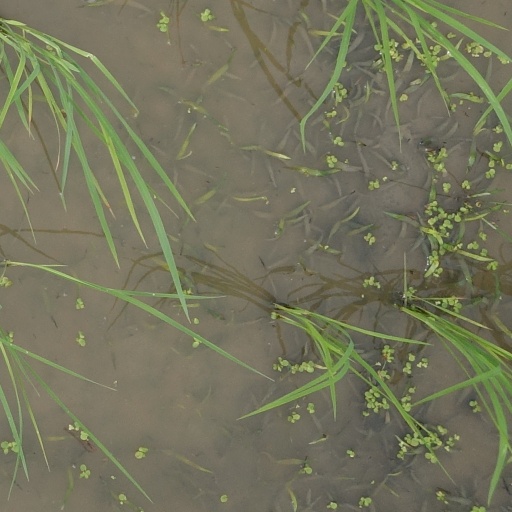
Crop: rice